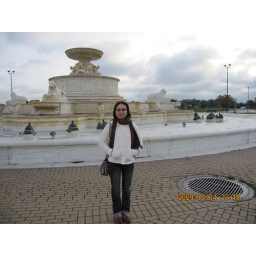
visit the Bell Island park,the marble stones fountain built in 1925,in summer,there is water spout out high